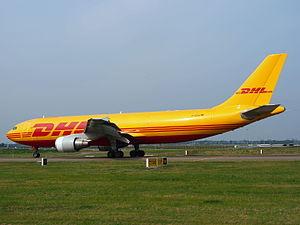
L'Airbus A300 est une famille d'avions de ligne à large fuselage construits par Airbus de 1972 à 2007. L'A300 est à l'origine de la création du groupe Airbus et constitue son premier modèle commercialisé.